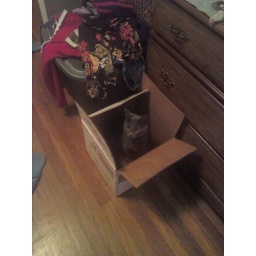
cat in a box